St Mary the Virgin's church, Chessington

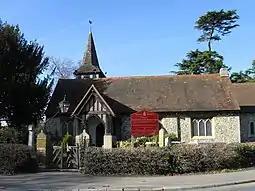
St Mary's Church, Chessington

St Mary the Virgin's Church, Chessington is a Grade II listed building, in Church Lane, Chessington, in the Royal Borough of Kingston upon Thames within Greater London. It is in the Diocese of Guildford. It became a separate parish from St. John the Baptist, Old Malden, in 1939.